Bhaktha Gowri

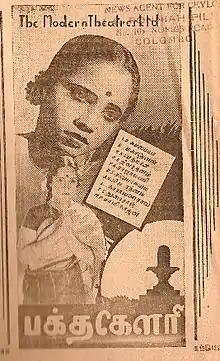

Bhaktha Gowri (alt. Bhaktha Gauri) is a 1941 Indian Tamil language film directed by S. Nottani. The film stars S. D. Subbaiah and U. R. Jeevarathinam.